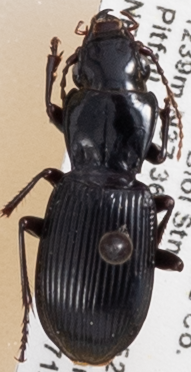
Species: Pterostichus rostratus
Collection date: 2022-07-12
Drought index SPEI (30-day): -0.348
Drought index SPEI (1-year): -0.9
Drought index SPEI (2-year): -0.39